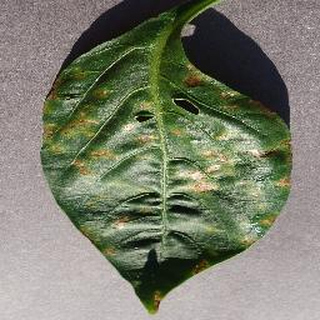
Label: bell_pepper_bacterial_spot